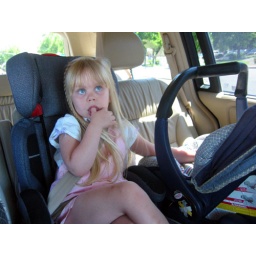
Big sister Ella taking care of the boys in the car